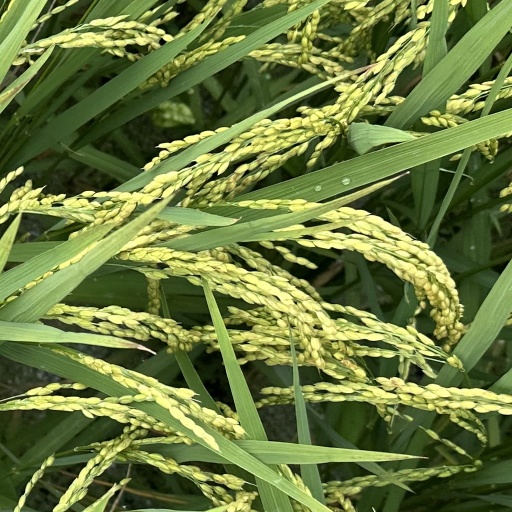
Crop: rice